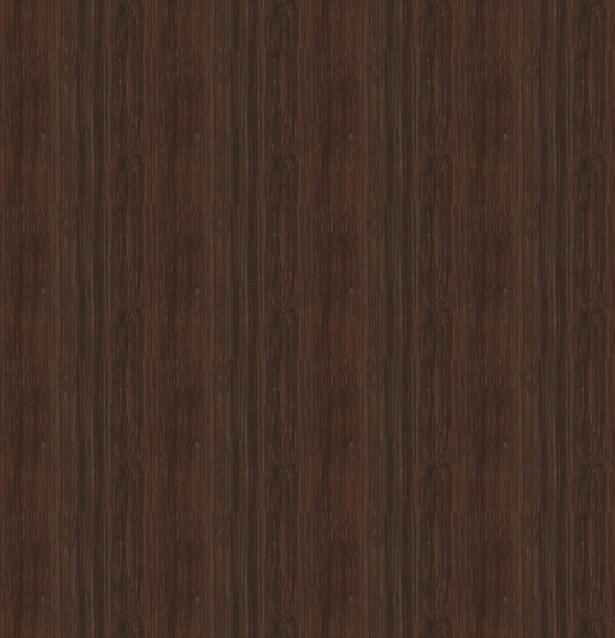
Texture: stratified